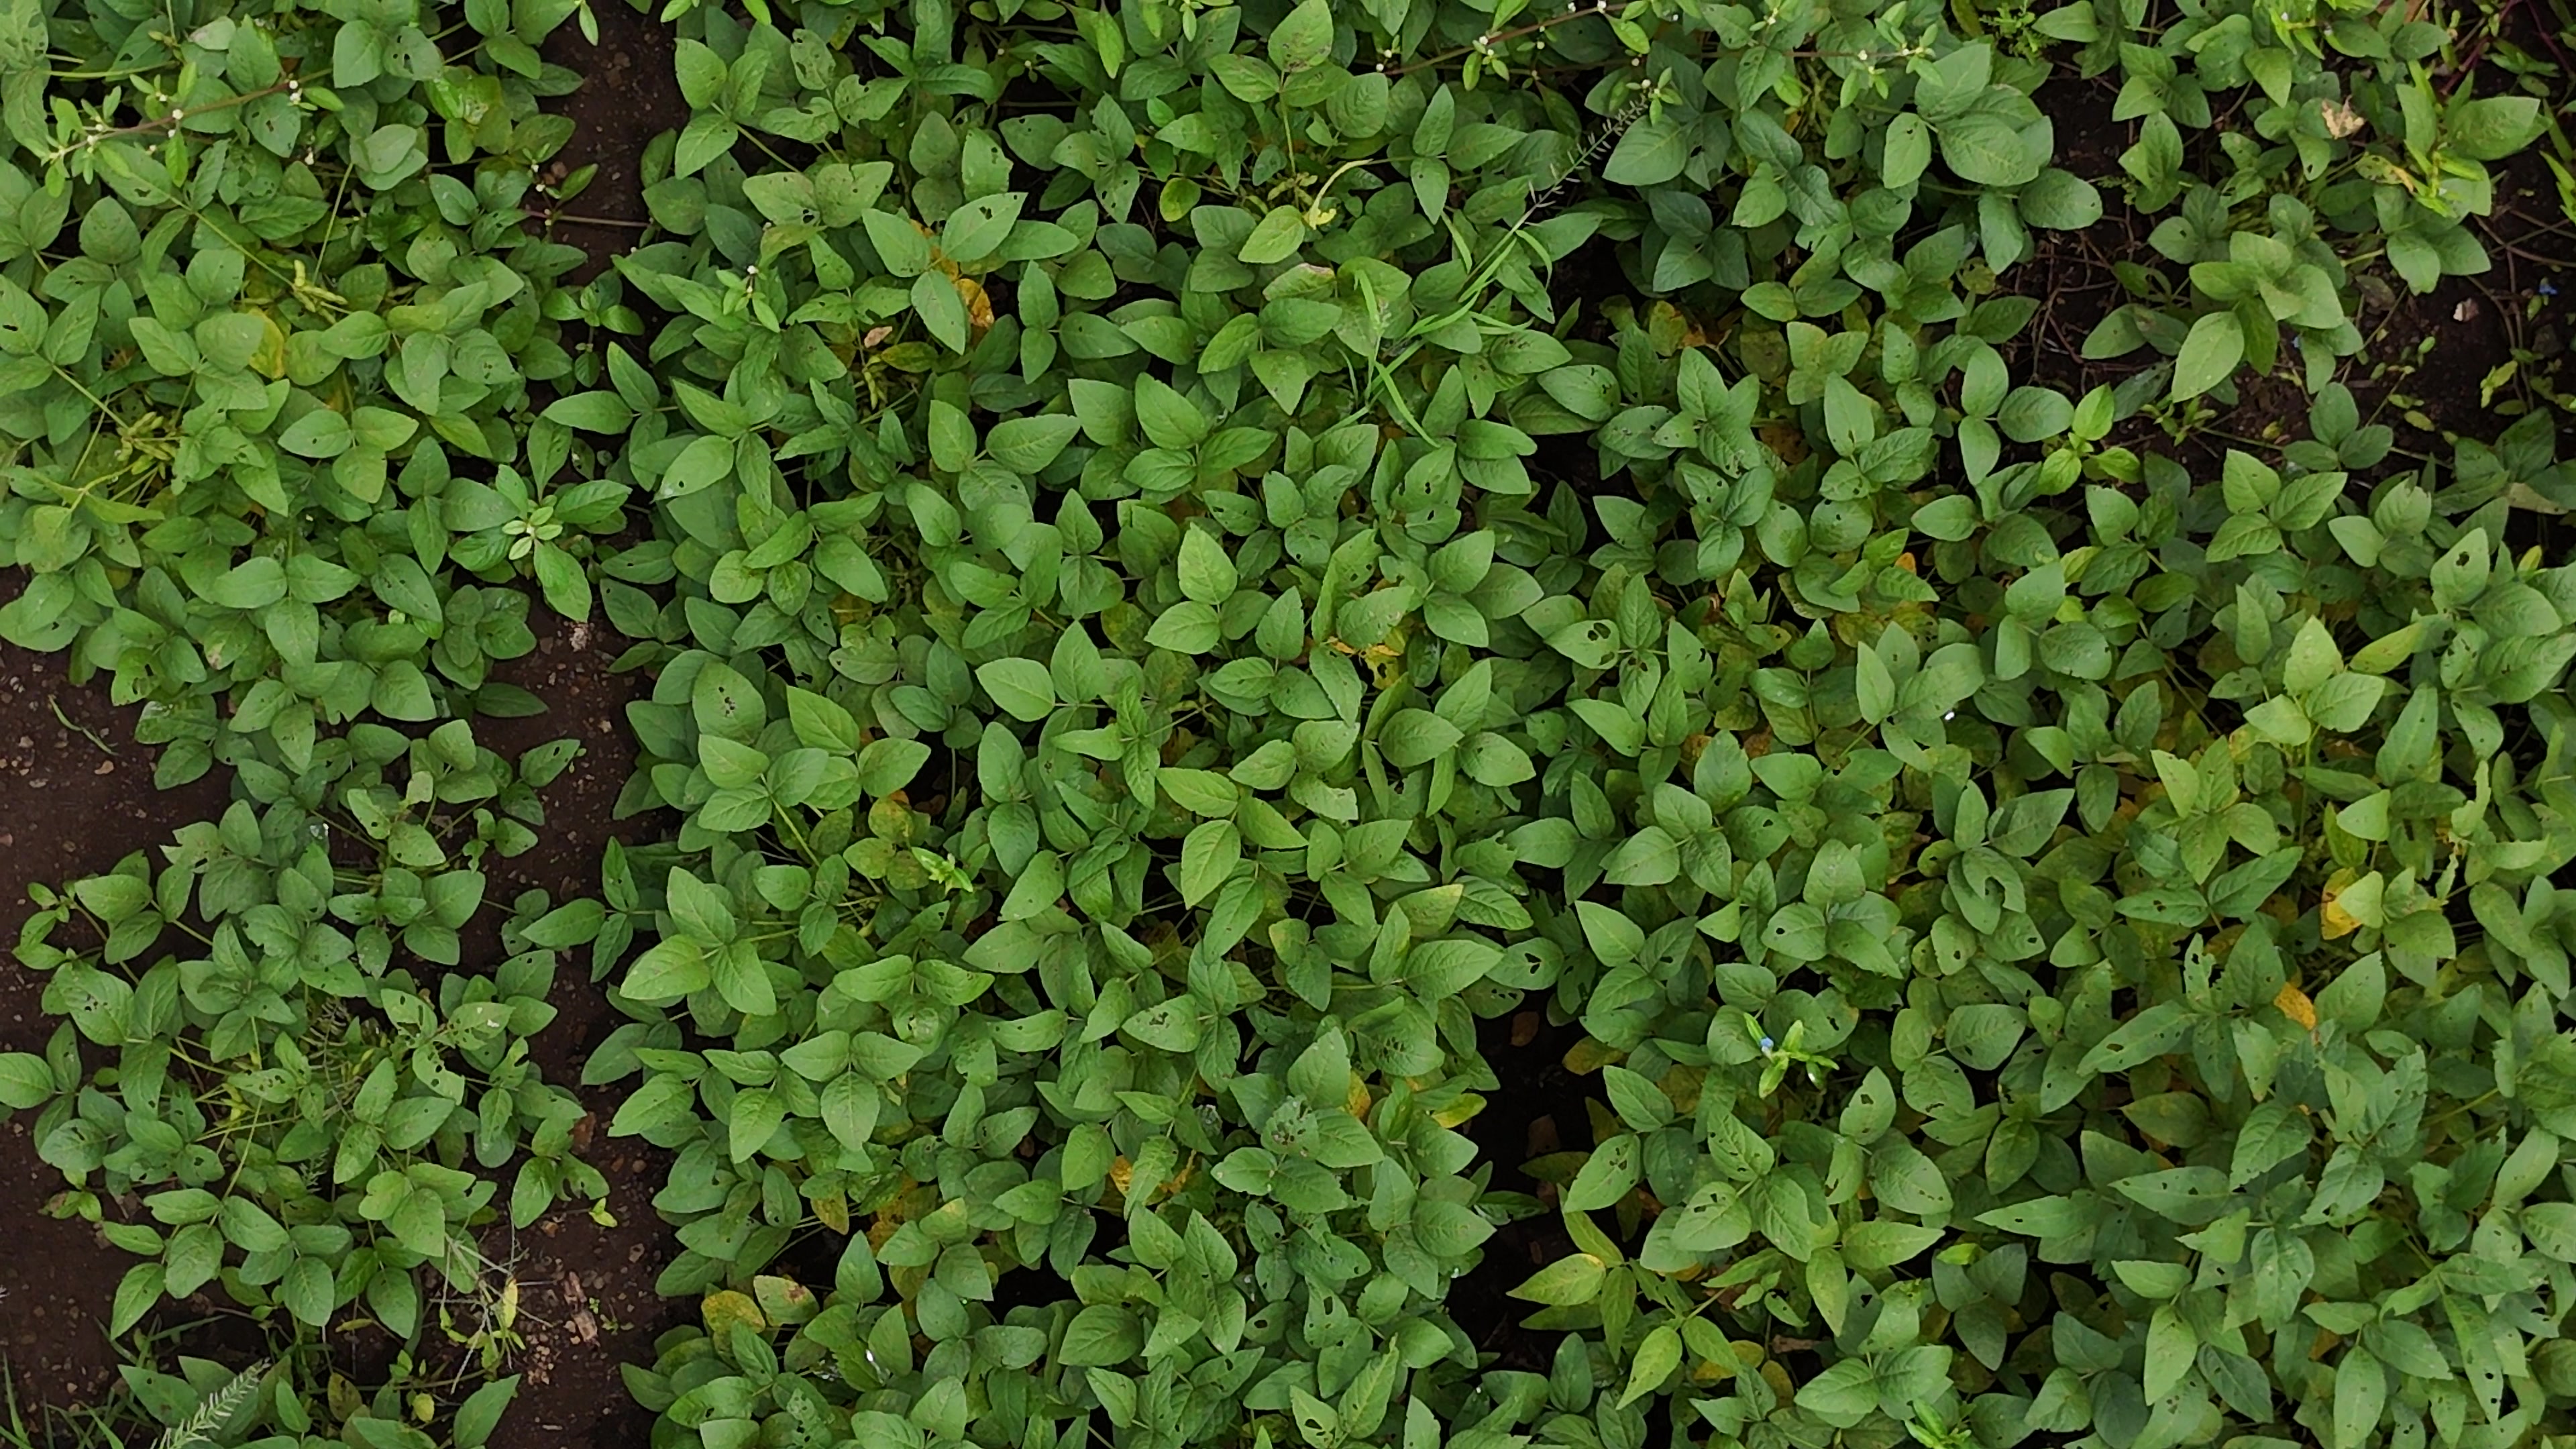
Label: Mosaic